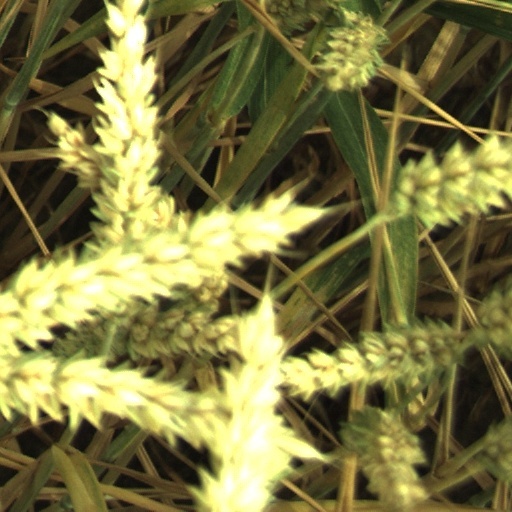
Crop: wheat